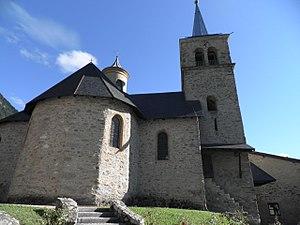
Église Saint-Martin de Villargerel (Classé) This building is indexed in the Base Mérimée, a database of architectural heritage maintained by the French Ministry of Culture,
L’église Saint-Martin de Villargerel est une église catholique située en France sur la commune d'Aigueblanche, dans le département de la Savoie en région Auvergne-Rhône-Alpes. L'église est dédiée à Martin de Tours.
Cet article recense les monuments historiques situés dans le département de la Savoie, en France.
Cette liste des églises de la Savoie recense les édifices religieux - églises, basiliques et cathédrales - situés dans le département de la Savoie. Tous sont situés dans l'archidiocèse de Chambéry, Maurienne et Tarentaise, exception faite des édifices situés dans les paroisses d'Ugine et du Val d'Arly qui appartiennent au diocèse d'Annecy.